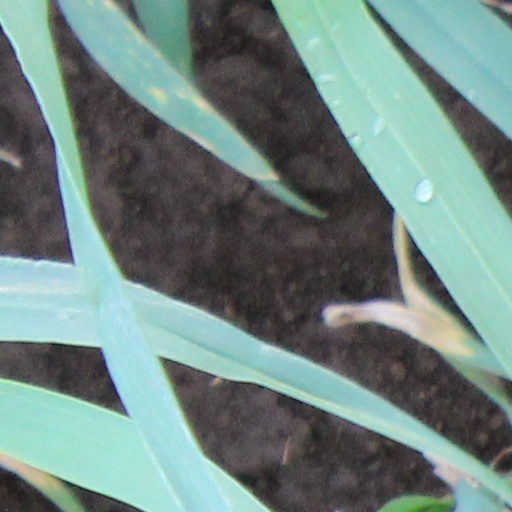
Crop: wheat